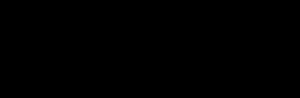
Le mignon caractérise ce qui est menu, délicat et doux aux formes souvent grosses et trapues ou bien enfantines. Le mignon est un type spécifique de beau, proche du joli. Dans la réflexion esthétique, le mignon a été parfois opposé au sublime, par son opposition à la grandeur et à l'intensité.